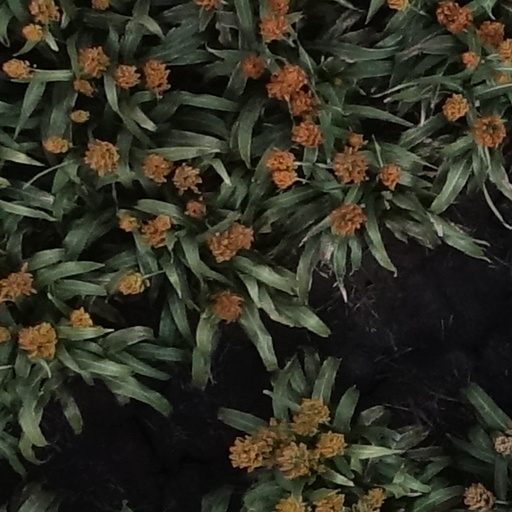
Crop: sorghum